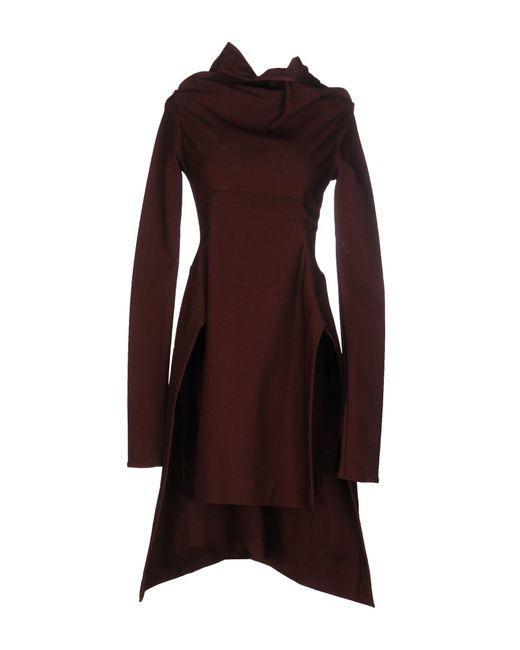
Stilvolles Kleid mit vollem Ärmel für Damen